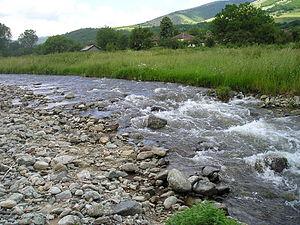
Tchoupréné est un village situé dans le nord-ouest de la Bulgarie.
La commune de Tchoupréné est située dans le nord-ouest de la Bulgarie.